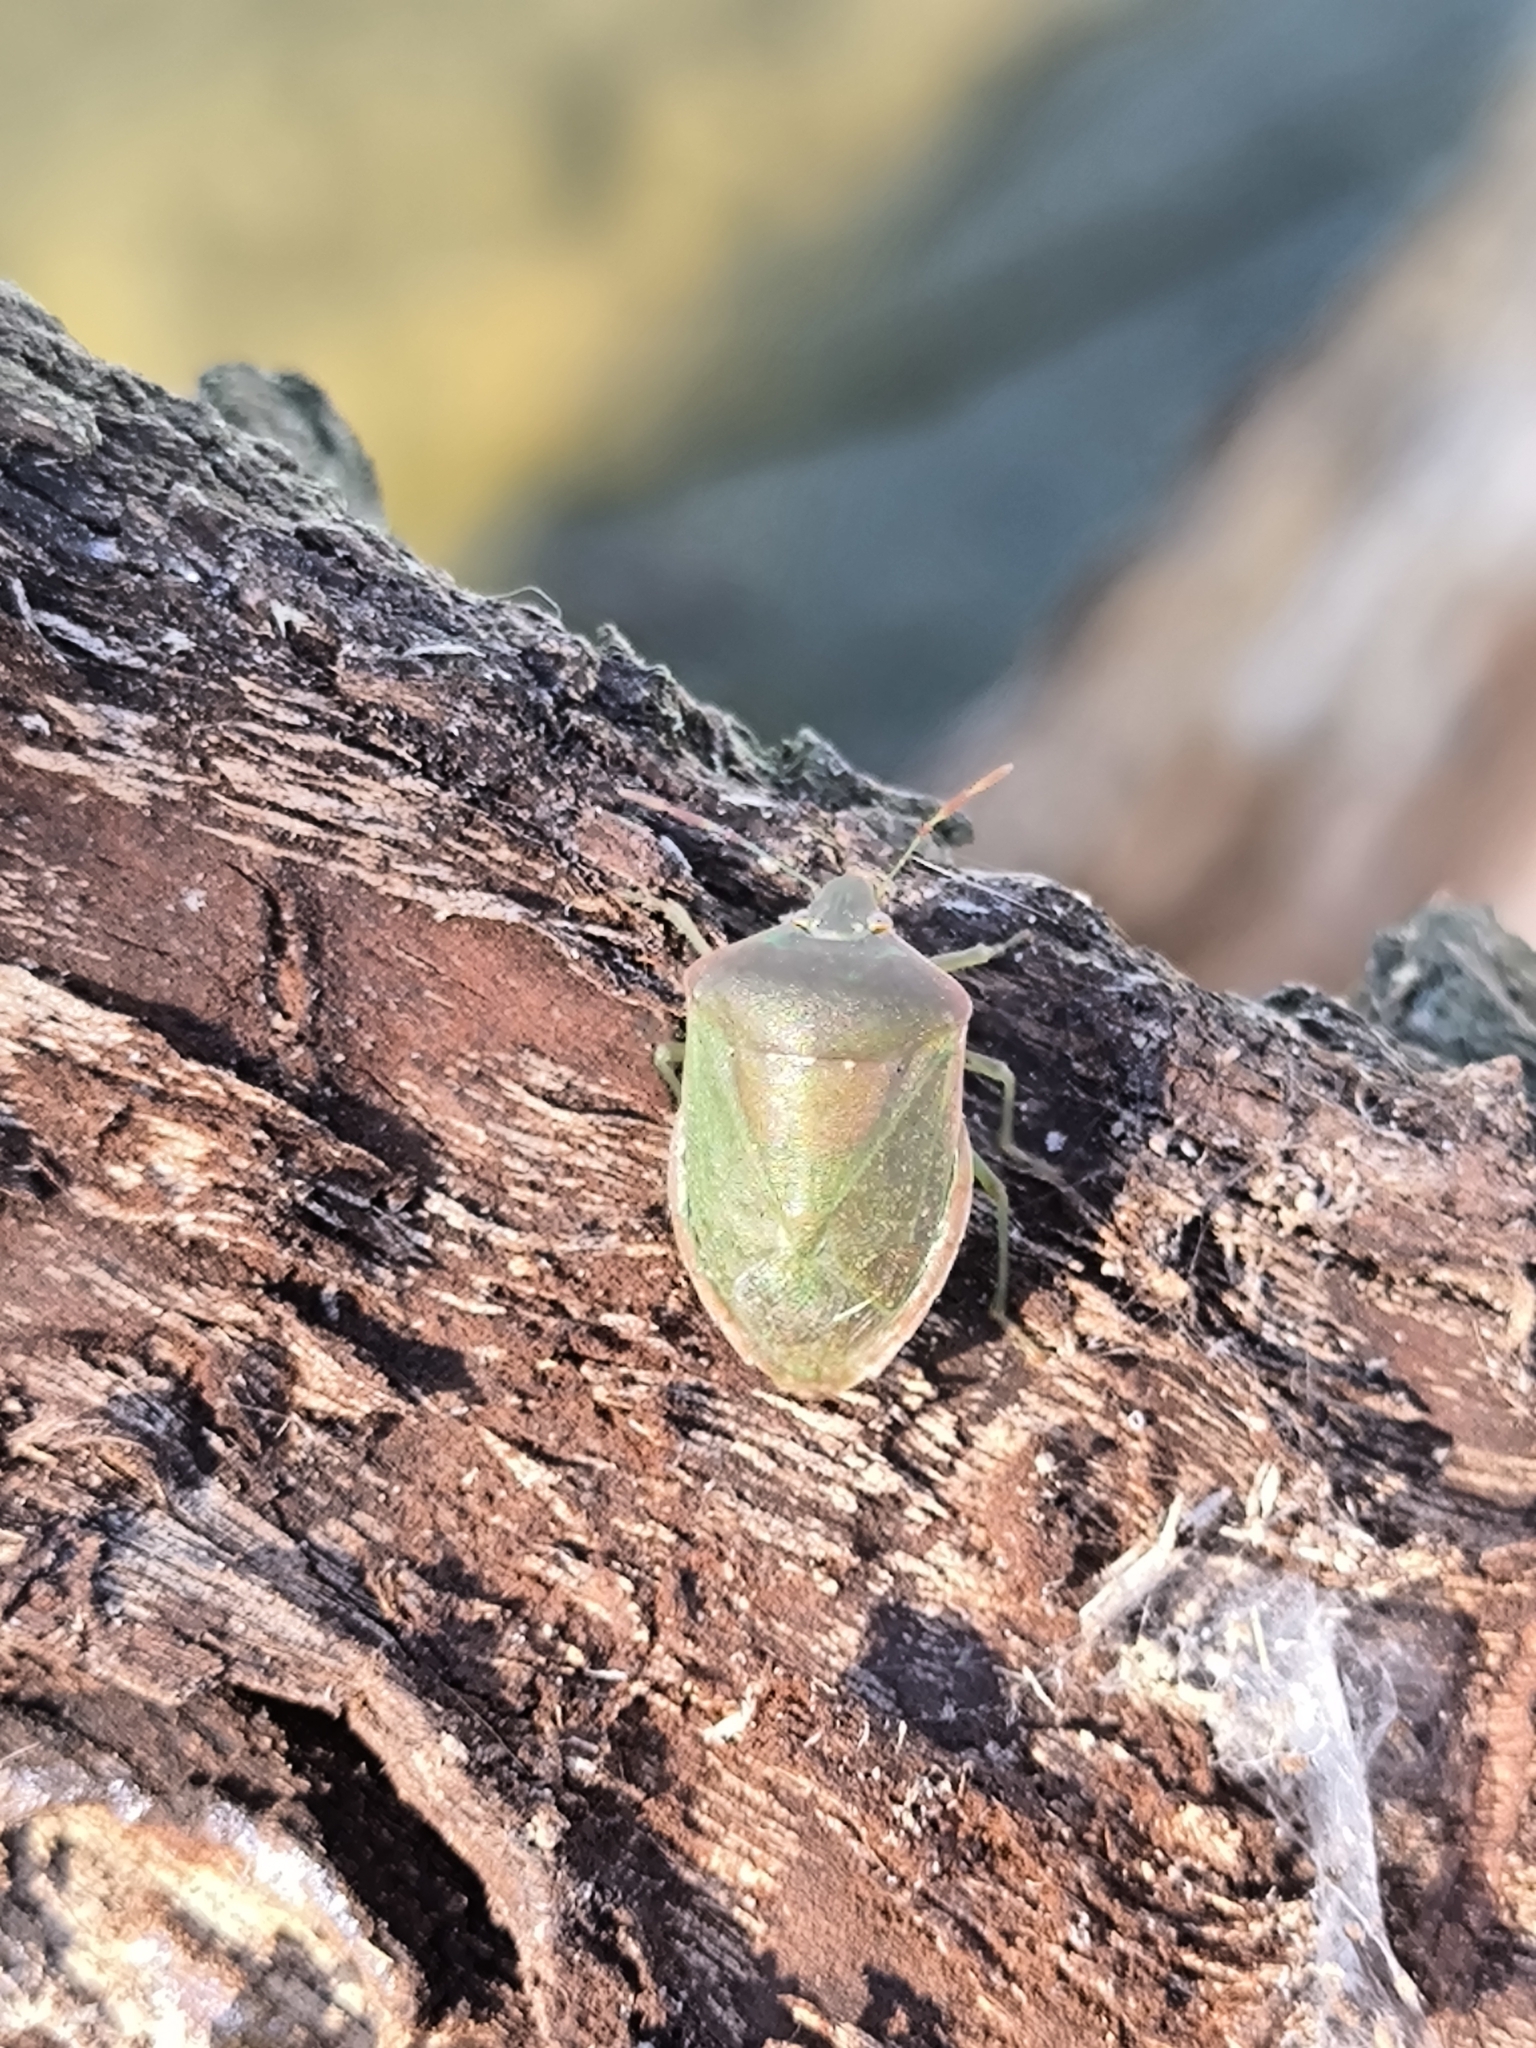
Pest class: stink_bug